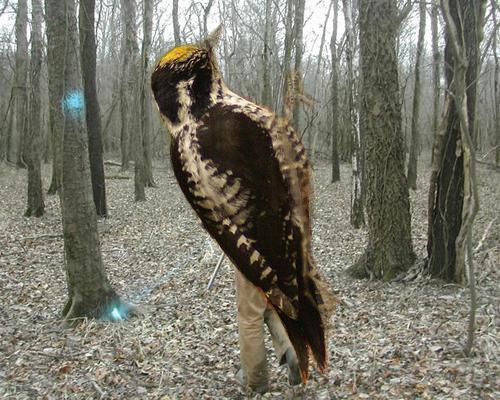
Bird species: American_Three_toed_Woodpecker
Bird type: landbird
Background: land